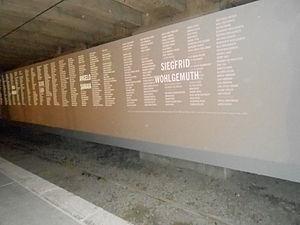
La Shoah en Italie recouvre les persécutions, les déportations et l'extermination subies par les Juifs entre 1943 et 1945 dans la République sociale italienne, la partie du Royaume d’Italie occupée par l'Allemagne nazie après la capitulation italienne le 8 septembre 1943, pendant la Seconde Guerre mondiale.